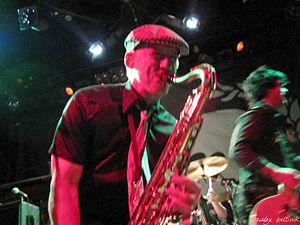
Jason Jeremy Freese est un musicien américain dont les principaux instruments sont le piano, l'orgue hammond B3, le saxophone, le cor, et plus occasionnellement la guitare, l'accordéon et le mellotron. Il est principalement connu pour être un membre additionnel, presque à part entière actuellement, du groupe de punk rock californien Green Day. Il est également connu pour être membre du projet secondaire de Green Day, Foxboro Hot Tubs. Jason a également joué pour d'autres artistes et groupes, entre autres Dr. Dre, Weezer, Jewel, NOFX, Lenny Kravitz, Queens of the Stone Age, Busta Rhymes, Goo Goo Dolls, Joe Walsh, The Vandals et Spoon. Il a également produit ou coproduit quelques albums, comme The Essential Live Songbook et Lullaby de Jewel, ou encore Death Is My Only Friend de Death Stereo. Jason réside actuellement à Fullerton en Californie avec sa femme Amy et son fils Tennessee.